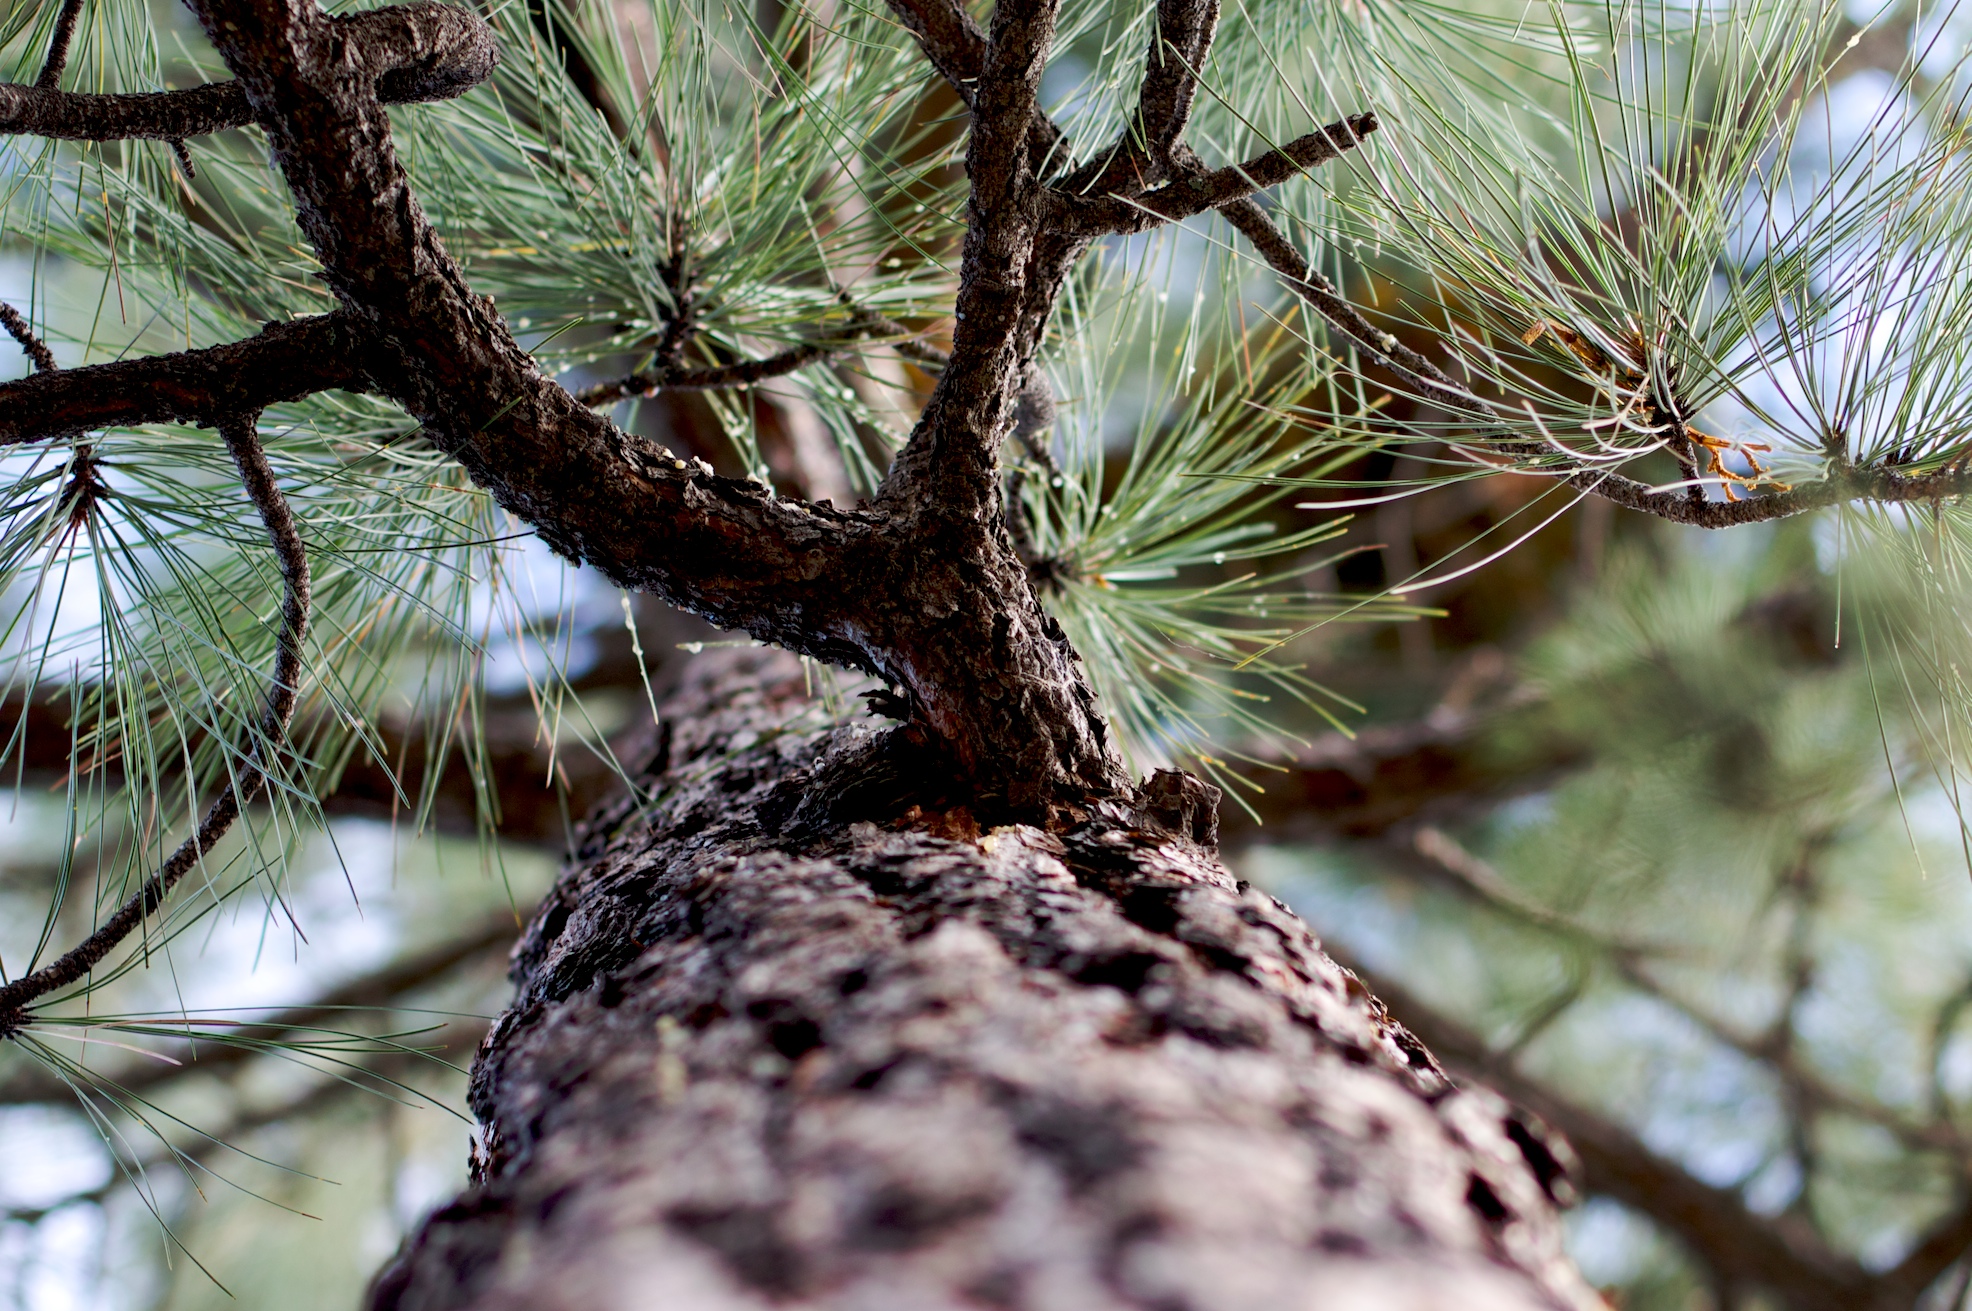
tree, nature, branch, plant, leaf, flower, trunk, wildlife, botany, fir, flora, fauna, twig, conifer, close up, spruce, larch, macro photography, flowering plant, plant stem, woody plant, land plant, thorns spines and prickles